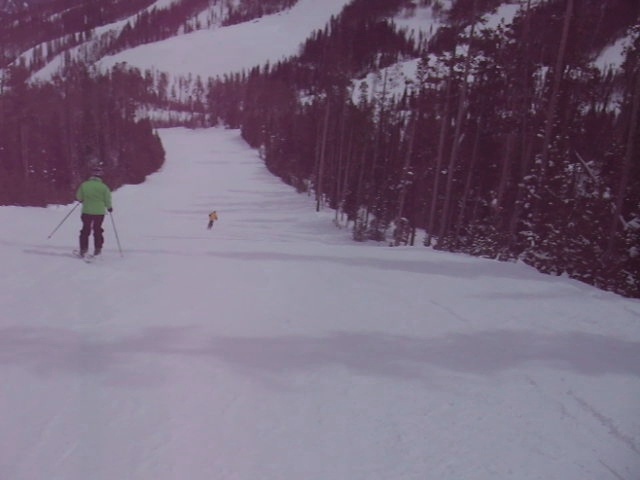
Distortion: darken